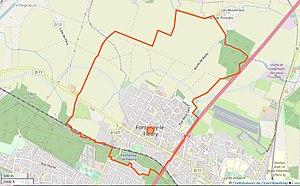
Cette carte a été créée à partir des données du projet openstreetmap. This map was created from OpenStreetMap project data, collected by the community. This map may be incomplete, and may contain errors. Don't rely solely on it for navigation.
Fontenay-le-Fleury est une commune du département des Yvelines, dans la région Île-de-France, en France, située à environ 30 kilomètres au sud-ouest de Paris.